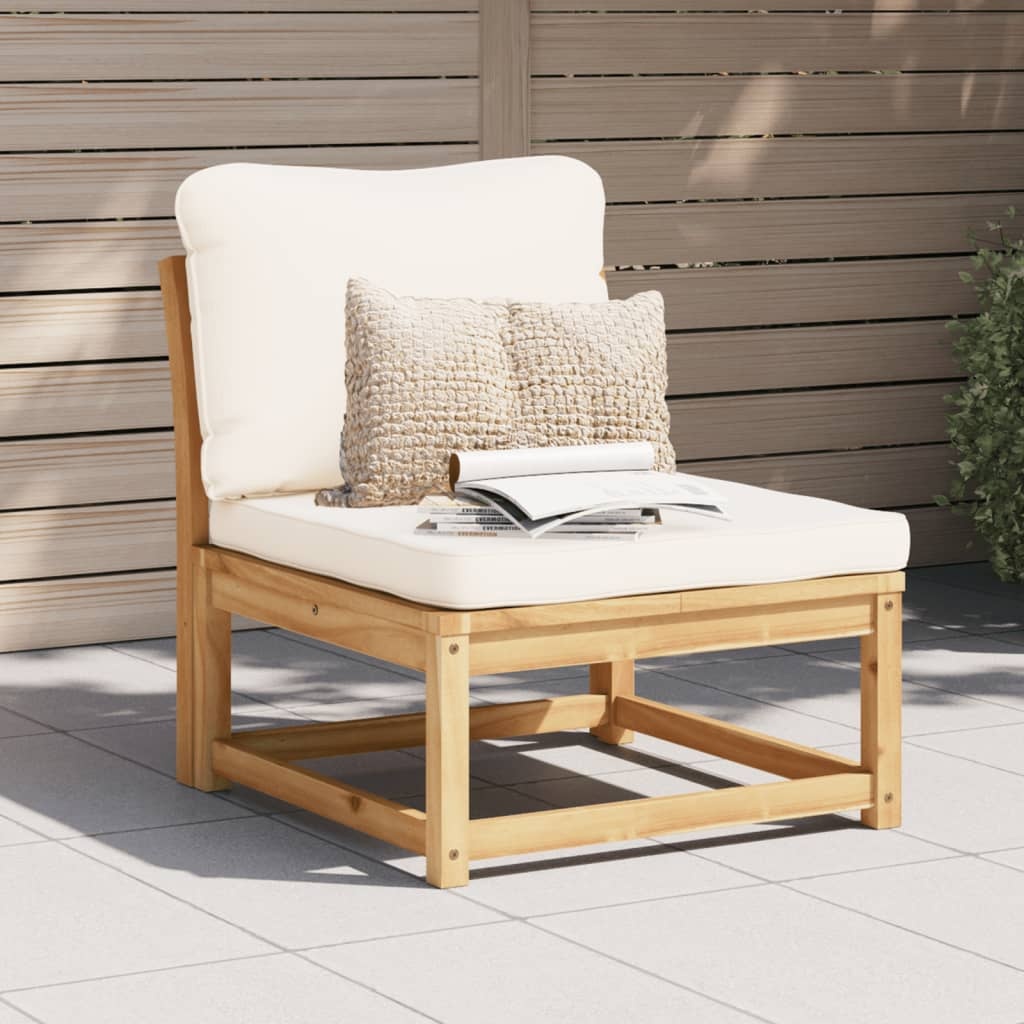
Gartensofa mit Kissen Massivholz Akazie
Brand: vidaXL
Dieses Gartensofa aus Holz mit Kissen ist eine großartige Ergänzung für deinen Garten, deine Terrasse oder deinen Innenhof, um mit Familie und Freunden zu plaudern oder einfach nur das Wetter zu genießen. Massives Akazienholz: Akazien-Massivholz ist ein schönes Naturmaterial. Akazienholz ist ein tropisches Hartholz, das dicht, robust und langlebig ist.Bequemes Sitzerlebnis: Die Rückenlehne und die dick gepolsterten Kissen bieten höchsten Sitzkomfort.Latten-Design: Das Latten-Design verhindert effektiv die Ansammlung von Wasser, sodass die Sitzfläche trocken bleibt und Holzfäule verhindert wird.Darüber hinaus lässt sich dieses Holzsofa modular anordnen, sodass es völlig flexibel und einfach umstellt werden kann, um sich jedem Raum anzupassen. Du kannst es mit anderen modularen Sofaelementen kombinieren, die im Dropdown-Menü zur Auswahl stehen, um dein persönliches Outdoor-Lounge-Set nach Belieben zu erstellen! Gut zu wissen:Wir empfehlen dir, deine Gartenmöbel mit einer wasserdichten Hülle zu schützen, um lange Zeit eine ansprechende Optik aufzuweisen. Gartensofa: Material: Akazien-Massivholz, mit Öl behandelt Abmessungen: 63 x 73 x 65 cm (B x T x H) Sitzgröße: 63 x 63 cm (B x T) Sitzhöhe vom Boden: 30 cm Maximale Belastbarkeit: 110 kg Kissen: Farbe: Cremeweiß Bezugsmaterial: Stoff (100% Polyester) Füllung: Schaumstoff Abmessungen des Sitzkissens: 63 x 63 x 6 cm (B x T x H) Abmessungen des Rückenkissens: 65 x 40 x 6 cm (L x B x T) Zusammenbau erforderlich: Ja Lieferung umfasst: 1 x Gartensessel 1 x Sitzpolster 1 x Rückenkissen Maximal 110 kg pro Sitzplatz. Achte auf die Gefahr von offenem Feuer und anderen starken Wärmequellen in der Nähe des Produkts.
Category: Furniture > Outdoor Furniture > Outdoor Seating > Outdoor Sofas